Charles Jacobus

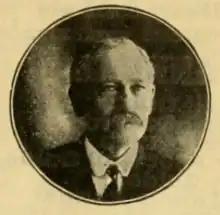
Photo of Charles Jacobus

Charles Jacobus (May 1, 1840 – November 24, 1922) was an American roque player who competed in the 1904 Summer Olympics in St. Louis. In 1904 he won the gold medal in the Olympic roque tournament.